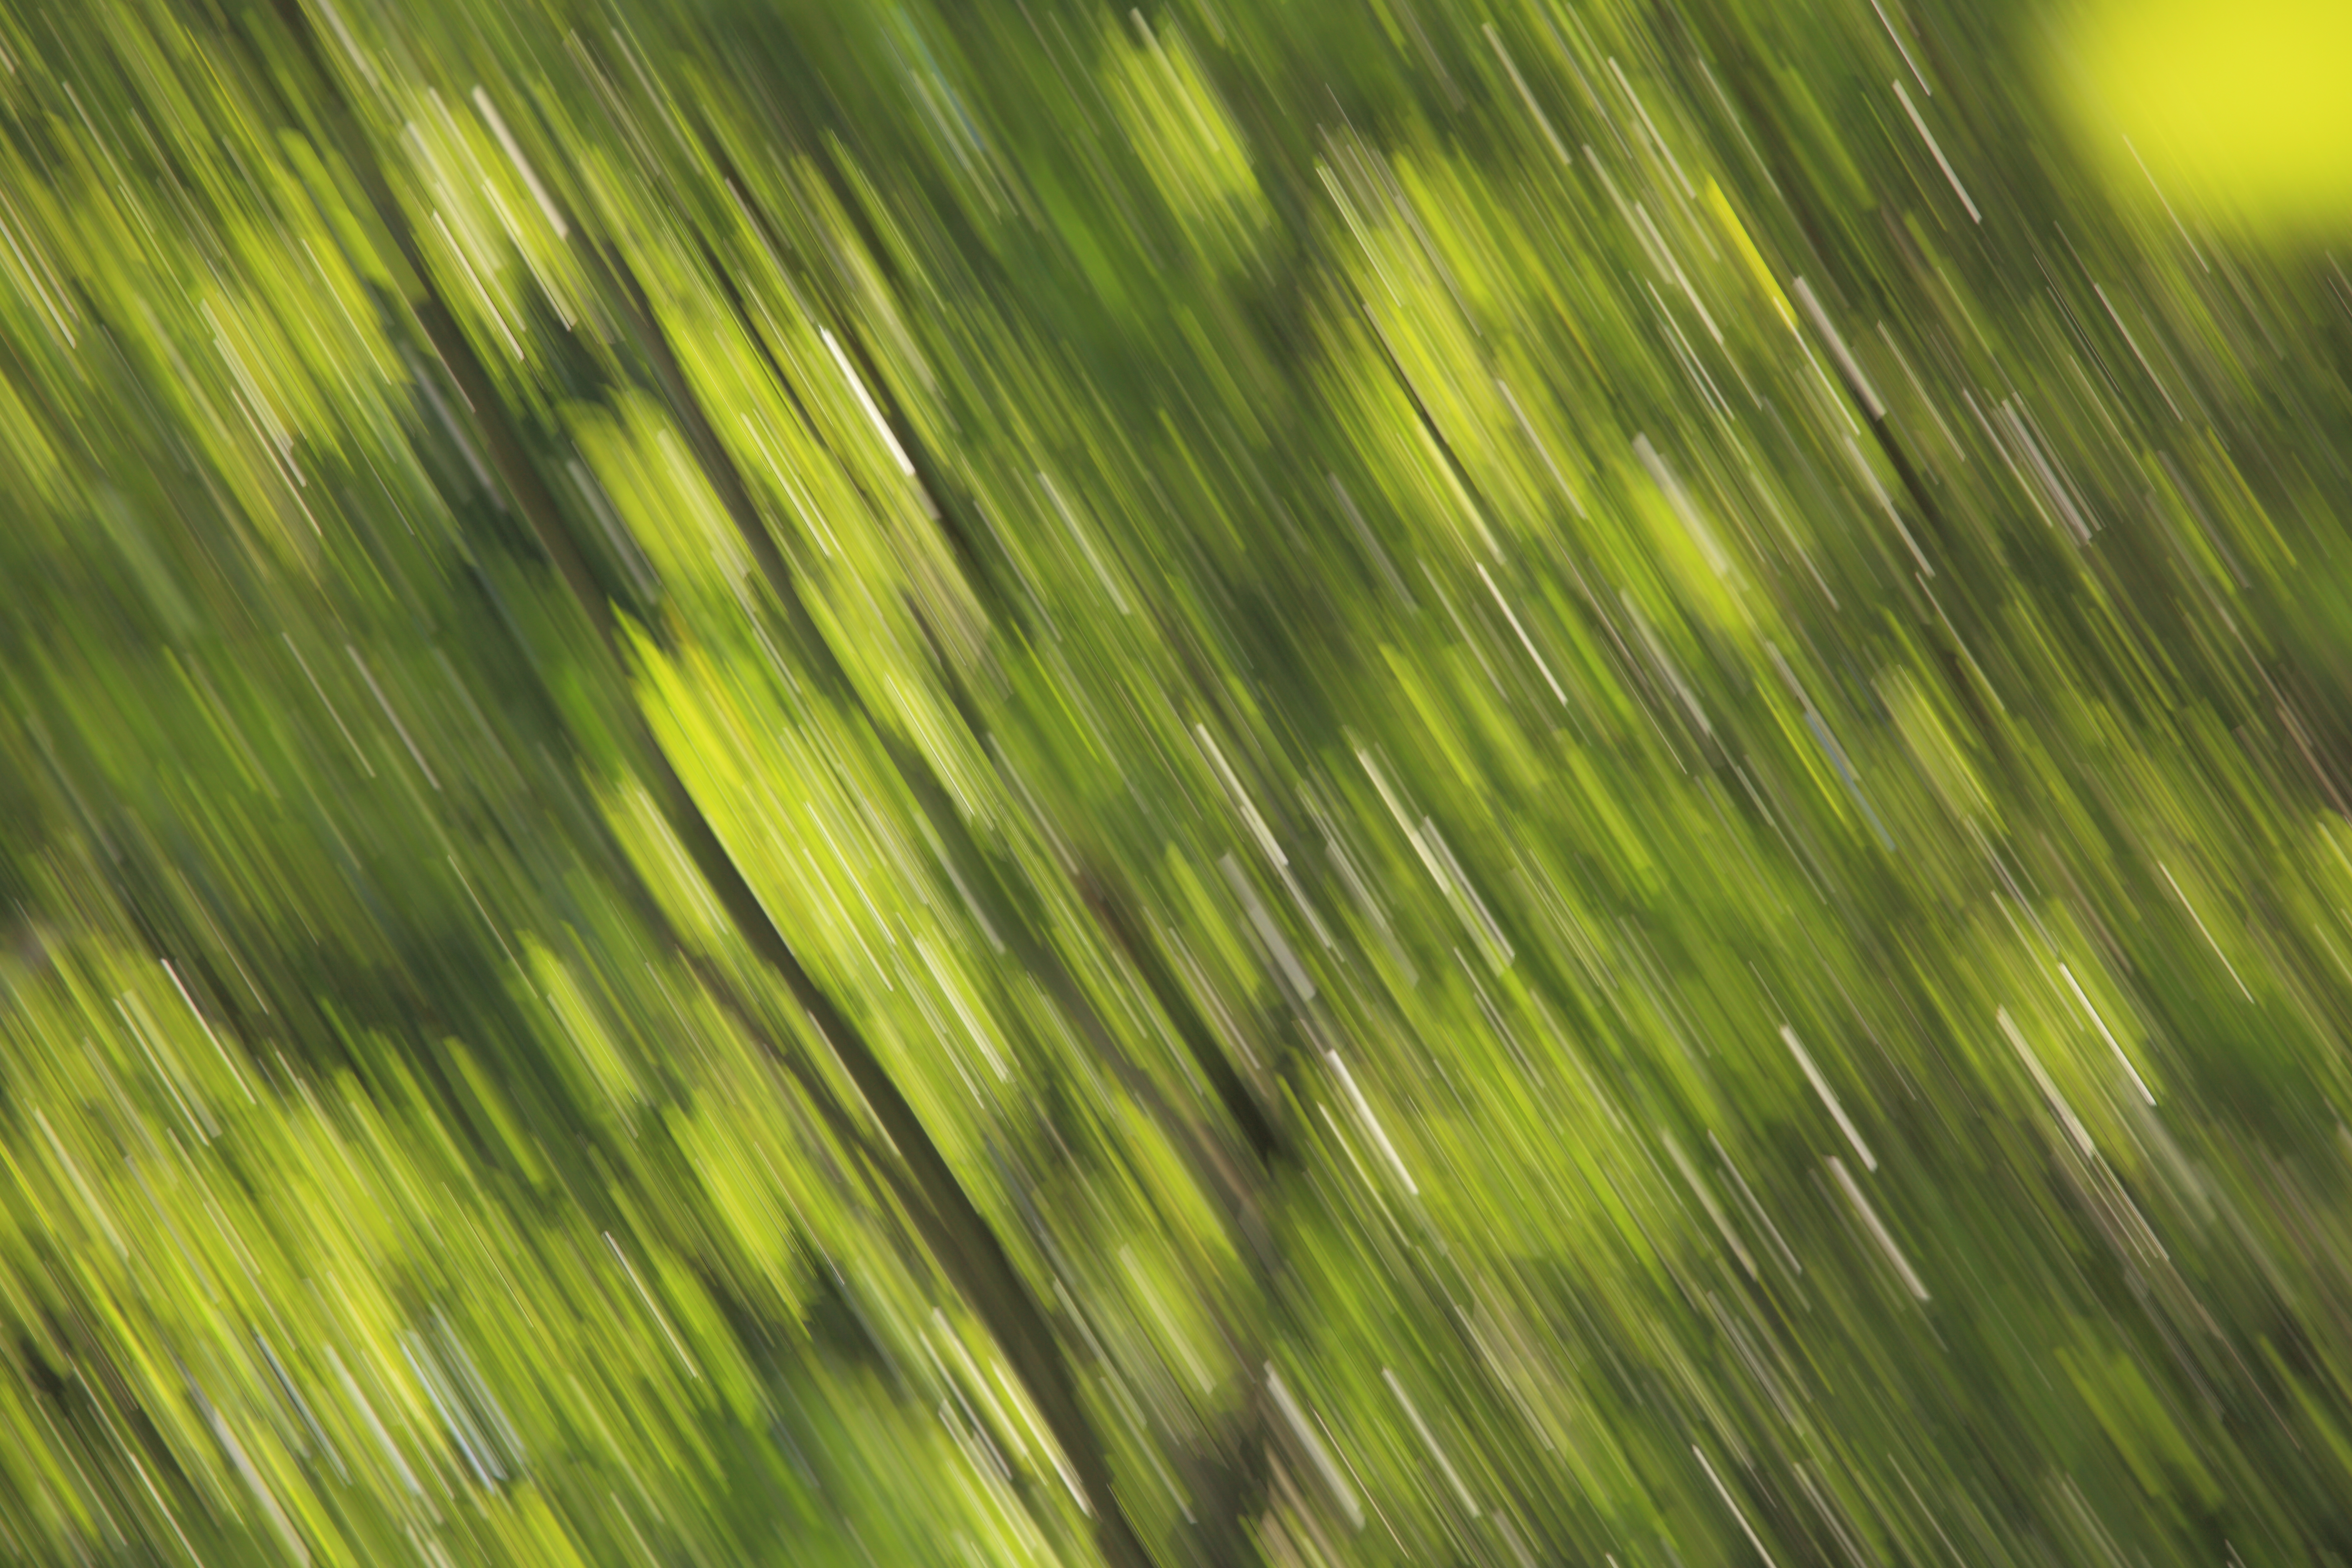
grass, dew, plant, field, lawn, meadow, sunlight, leaf, flower, green, high, close up, grassland, 5d, hires, markii, hi, res, resolution, moisture, macro photography, grass family, plant stem